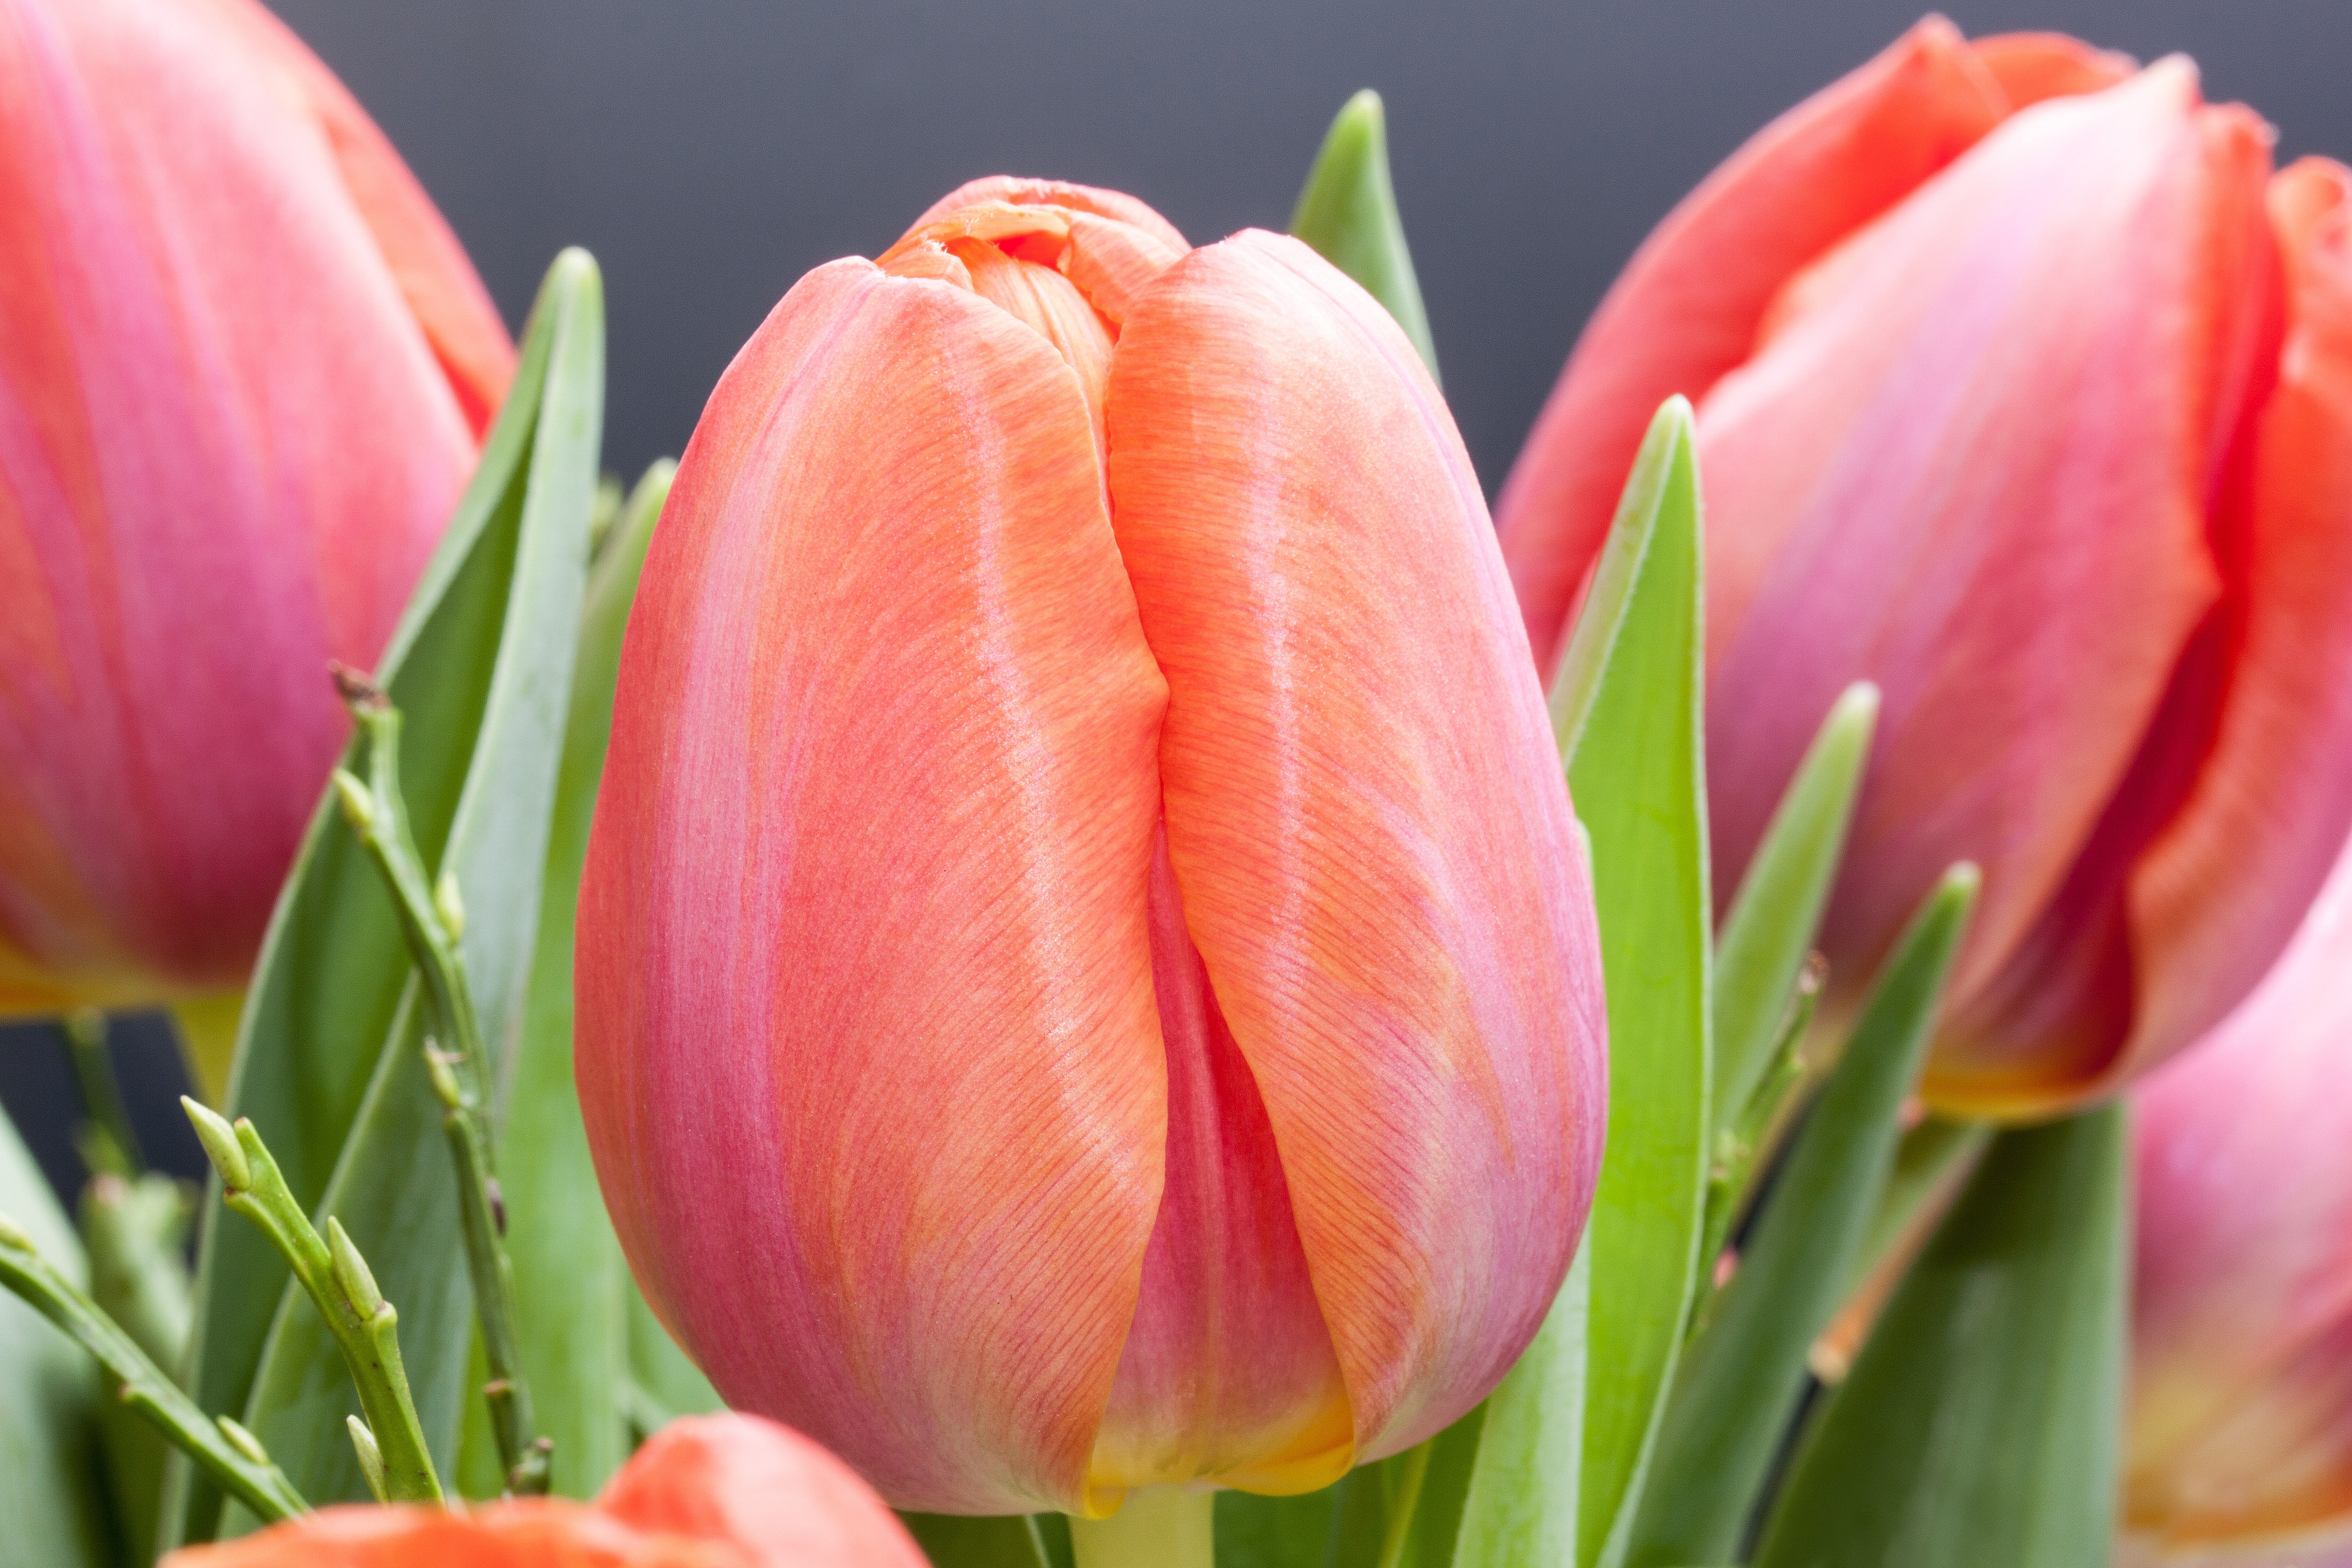
nature, blossom, plant, flower, petal, bloom, tulip, orange, spring, red, yellow, pink, flora, flowers, salmon, tulips, lily, flowering plant, schnittblume, lily family, flower bracts, land plant